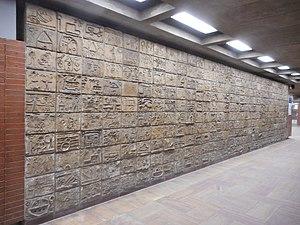
Les enfants dans la ville est une oeuvre collective réalisée en 1979-80 par 330 enfants de Montréal Murale constituée de 330 blocs de ciment coulés à partir de bas-reliefs en terre modelée, créés par des enfants, sur les thèmes de l'habitation, des citoyens, des parcs et des transports. metrodemontreal.com